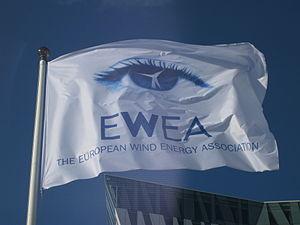
WindEurope, anciennement Association européenne de l'énergie éolienne, est une association européenne basée à Bruxelles, qui promeut l'utilisation de l'énergie éolienne en Europe.